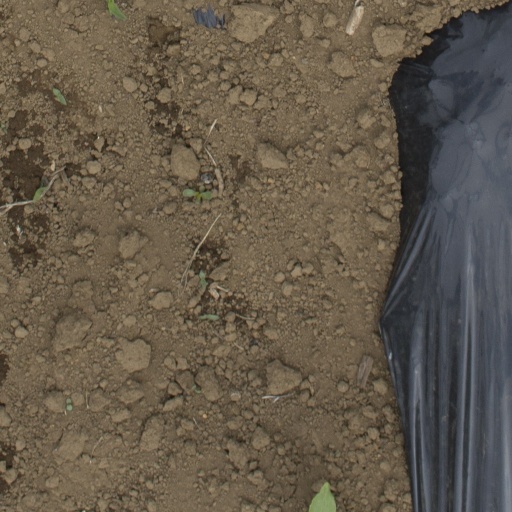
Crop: Jerusalem artichoke